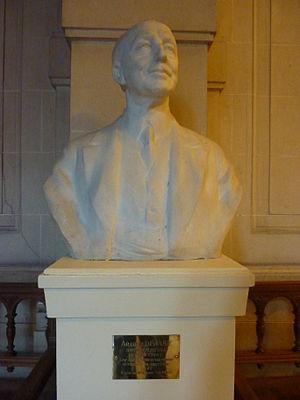
Buste d'Arthur Dejase (Œuvre de Pierre Theunis).
L'histoire des bourgmestres de Schaerbeek commence avec André Goosens, premier maire sous le régime français.
Petrus Josephus Theunis, dit Pierre Theunis, est un sculpteur belge né à Anvers le 1ᵉʳ mai 1883 et décédé à Schaerbeek le 24 avril 1950.
Arthur Dejase, né à Malines le 27 décembre 1876 et décédé à Schaerbeek le 19 janvier 1970, a été bourgmestre de Schaerbeek de 1940 à 1947.